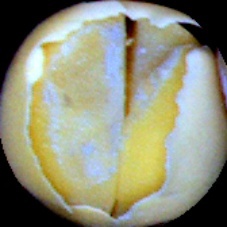
Label: Broken